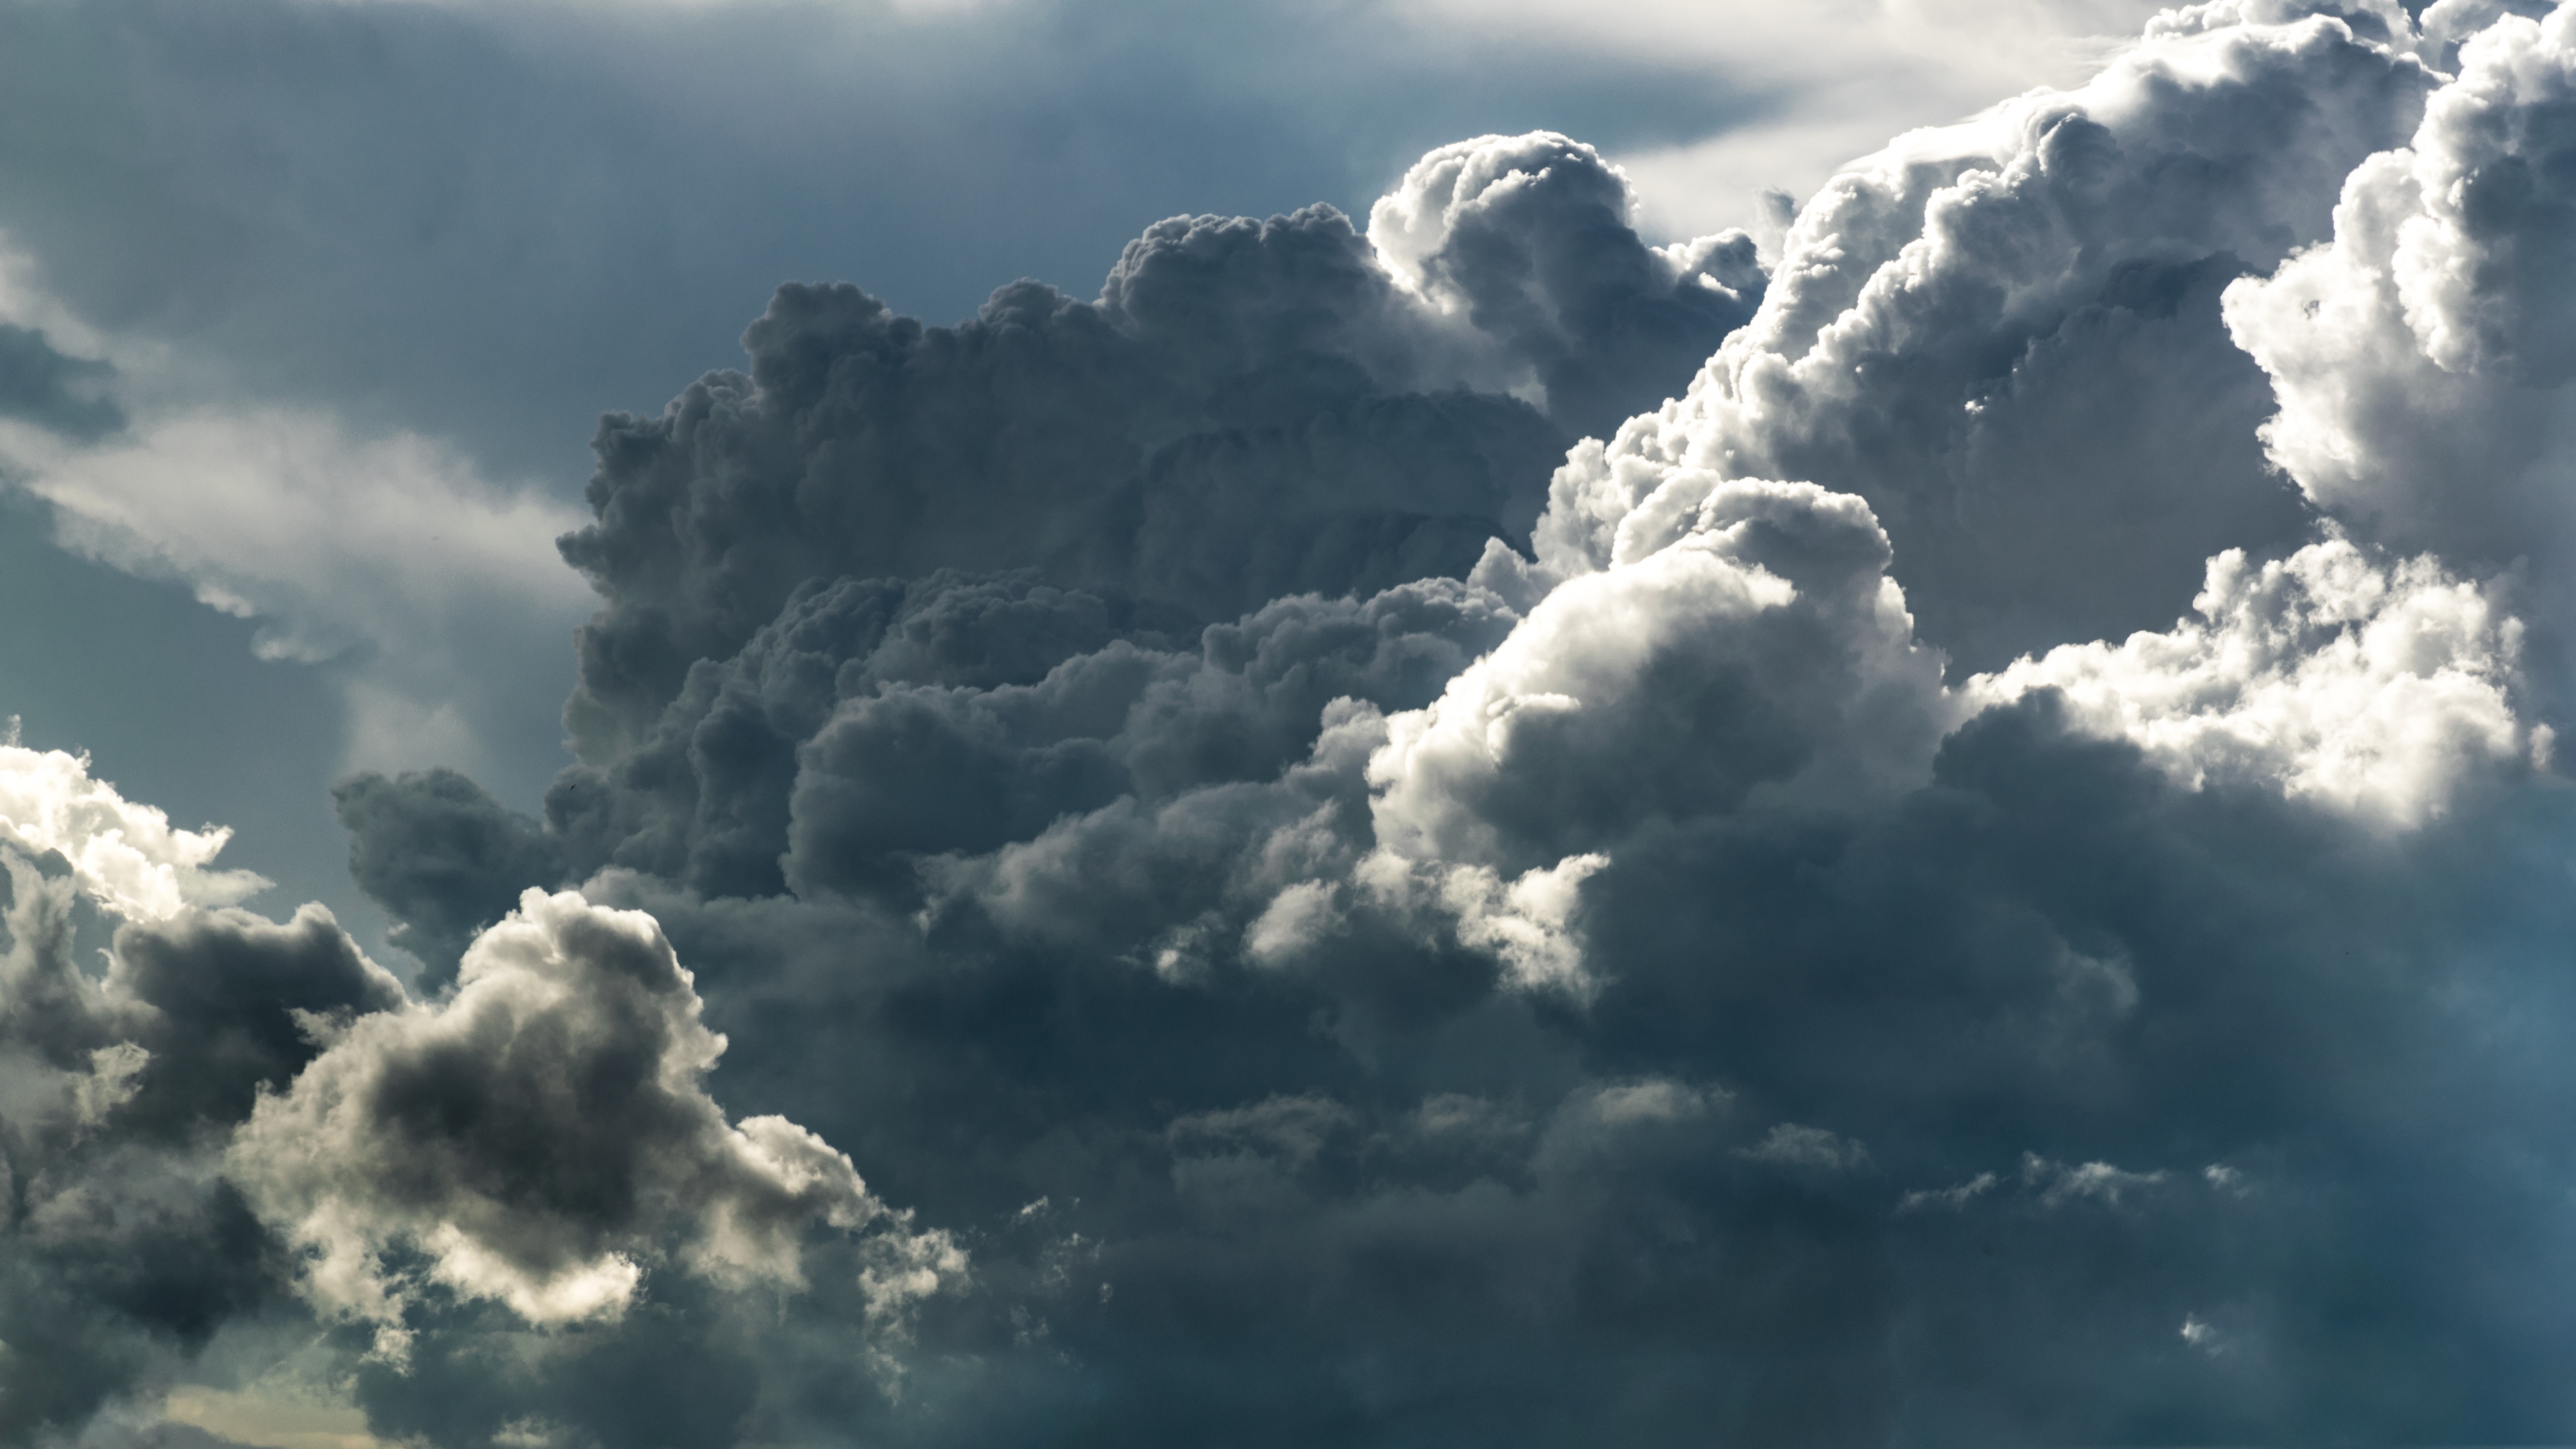
nature, horizon, cloud, sky, skyline, sunlight, cloudy, atmosphere, daytime, weather, cumulus, overcast, skies, clouds, lovers, beautiful, skyporn, cloudporn, crazyclouds, gloomy, lookup, photooftheday, meteorological phenomenon, instagood, instacloud, instasky, epicsky, skyback, insta, iskyhub, atmosphere of earth